List of displayed Douglas A-4 Skyhawks

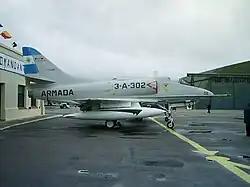
Argentine Navy A-4Q 0655/3-A-202, preserved at the Argentine Naval Aviation Museum, in 2007

The Douglas A-4 Skyhawk is an American single-engine carrier-capable lightweight attack aircraft designed for the United States Navy. Still in active service in a few countries, it has been retired by most operators. There are many examples of the Skyhawk preserved around the world, some airworthy and others on display, often in aviation museums and at facilities that once operated this aircraft.